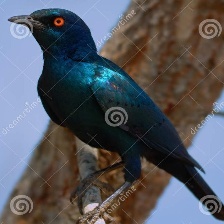
Species: CAPE GLOSSY STARLING
Scientific name: LAMPROTORNIS NITENS